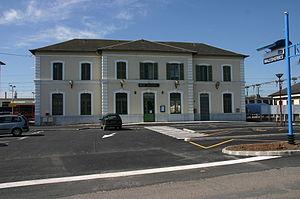
Malesherbes est une ancienne commune française située dans le département du Loiret en région Centre-Val de Loire, devenue le 1ᵉʳ janvier 2016 une commune déléguée au sein de la commune nouvelle du Malesherbois.